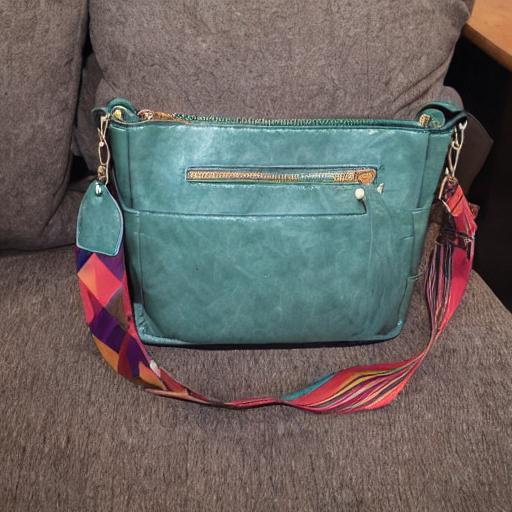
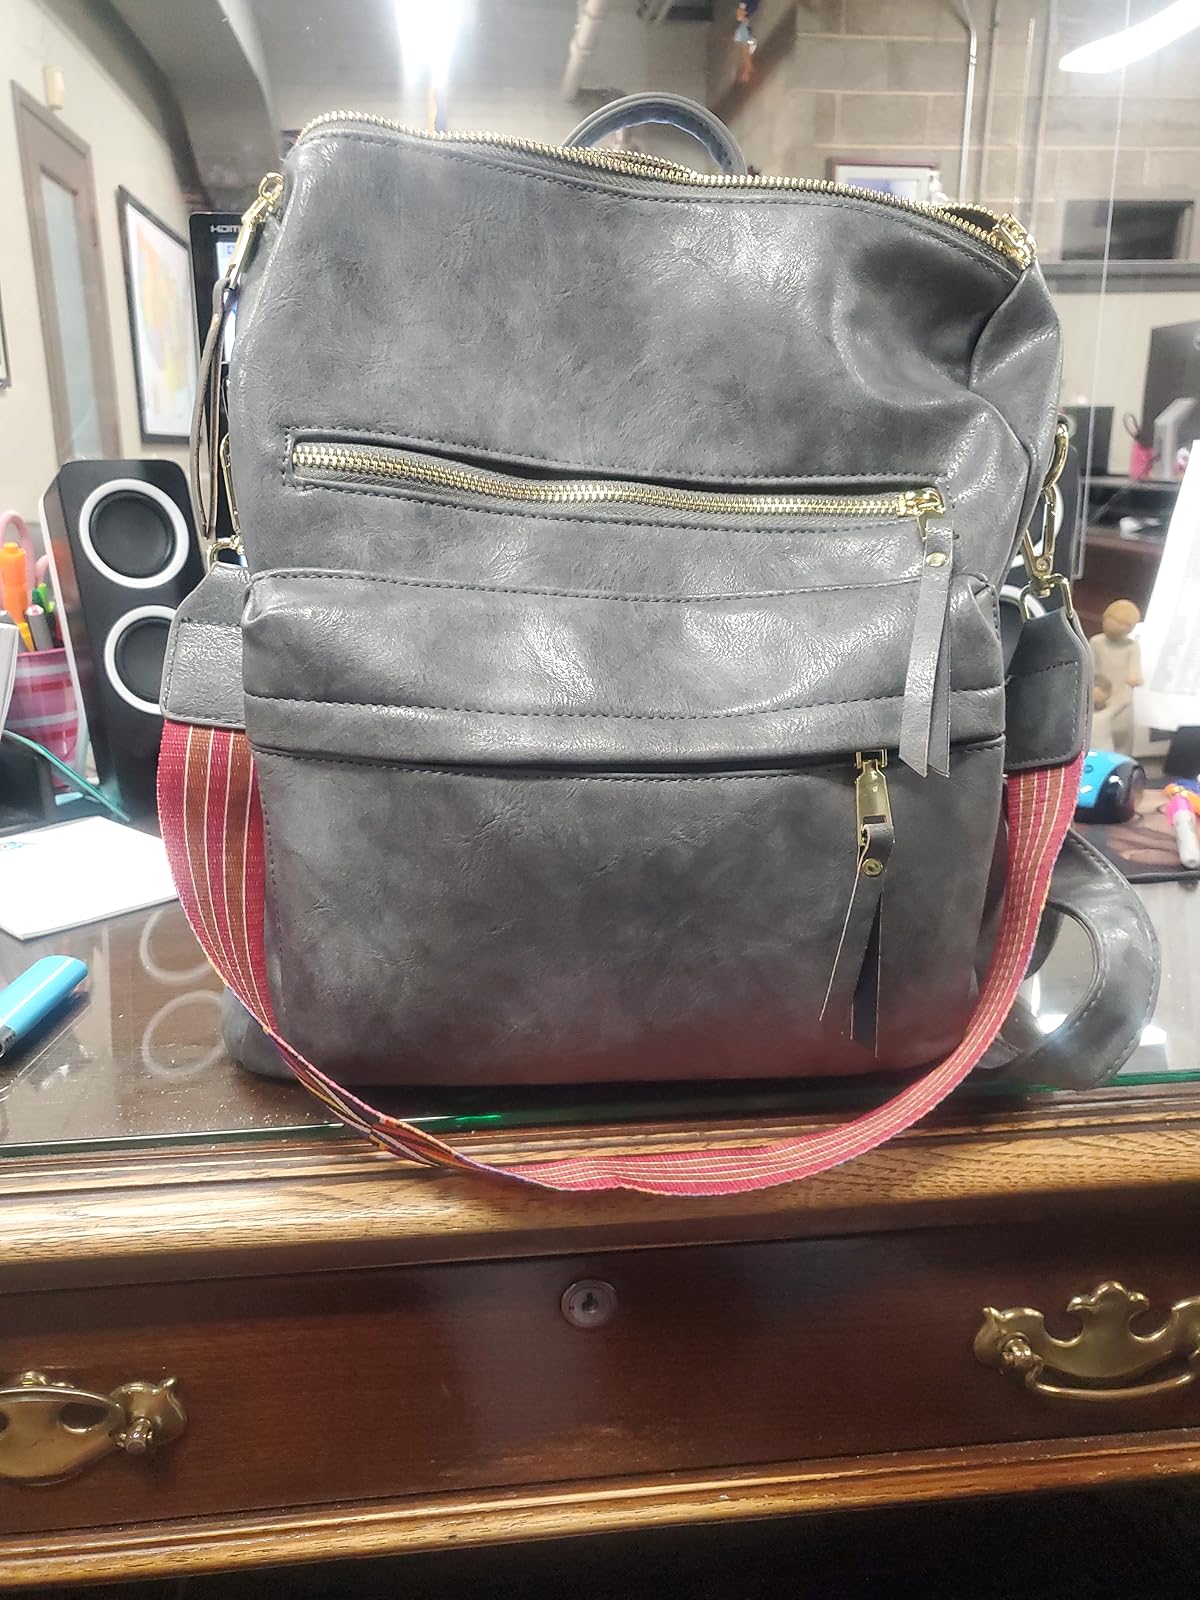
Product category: accessories_handbag
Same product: no